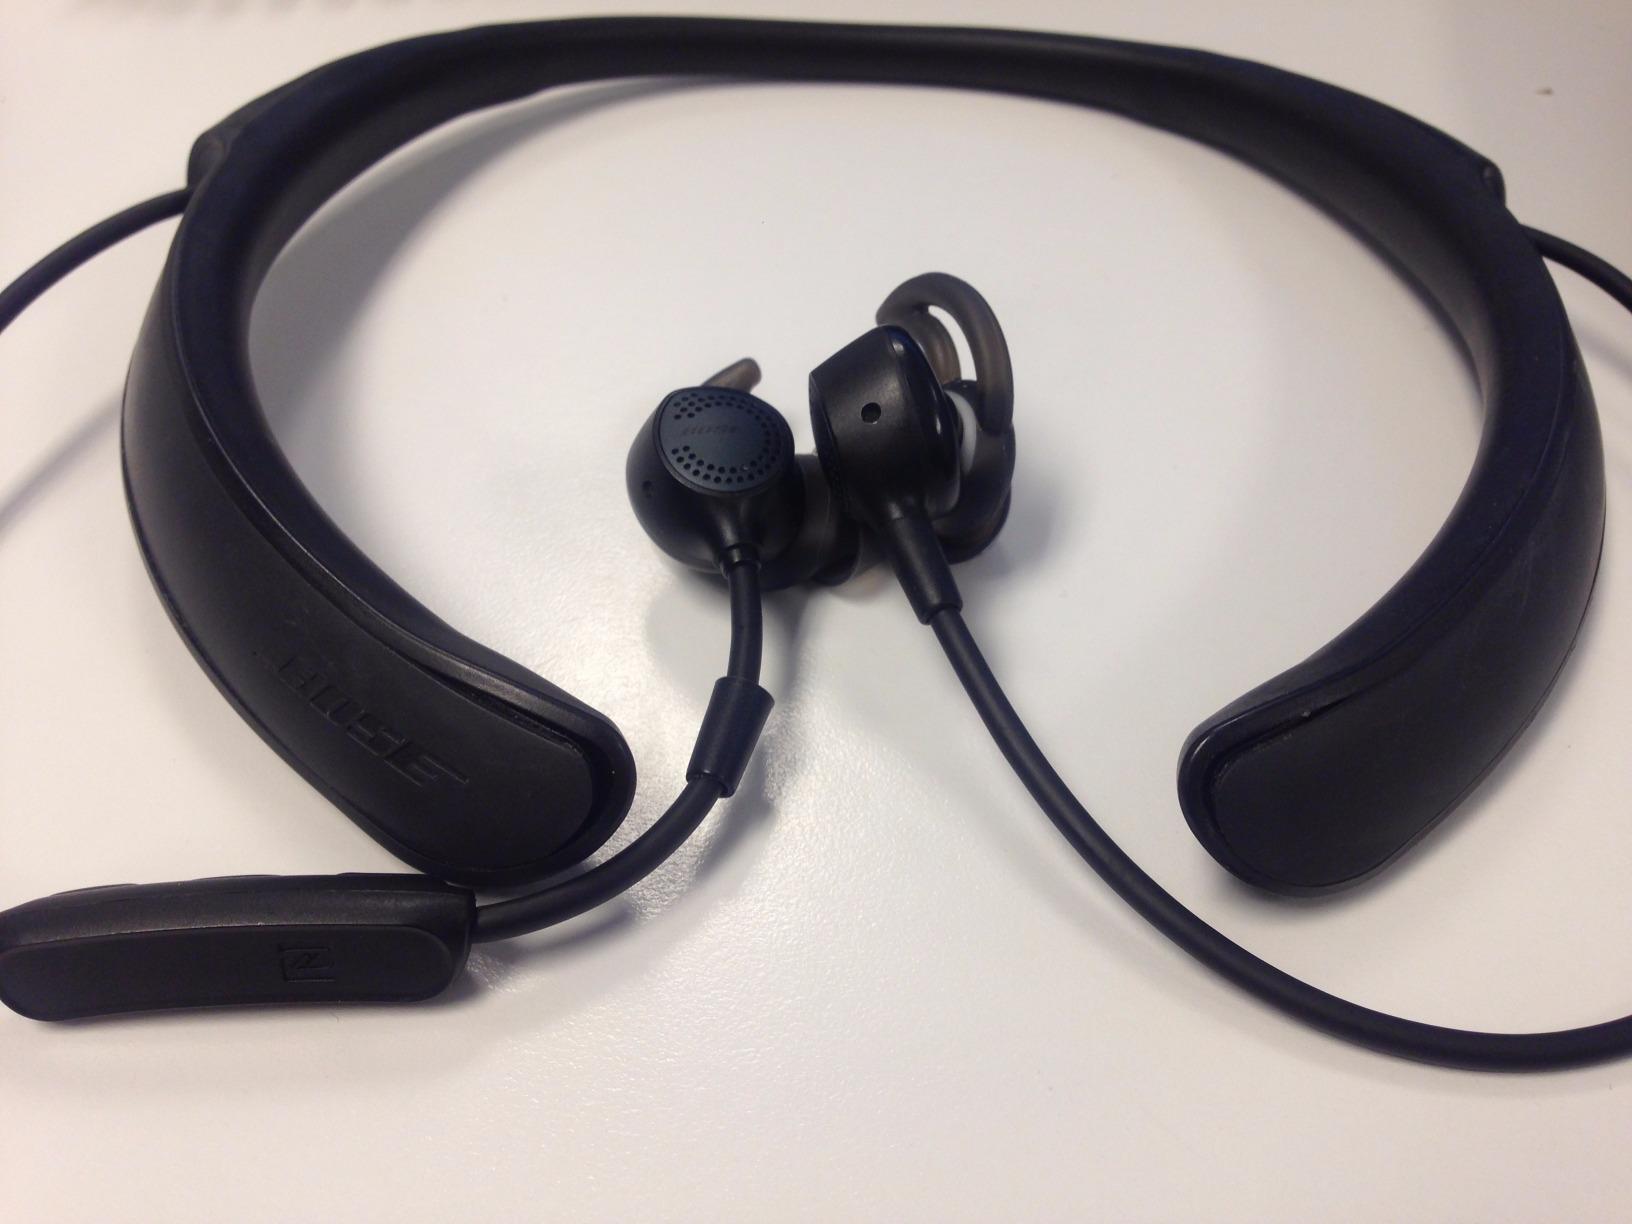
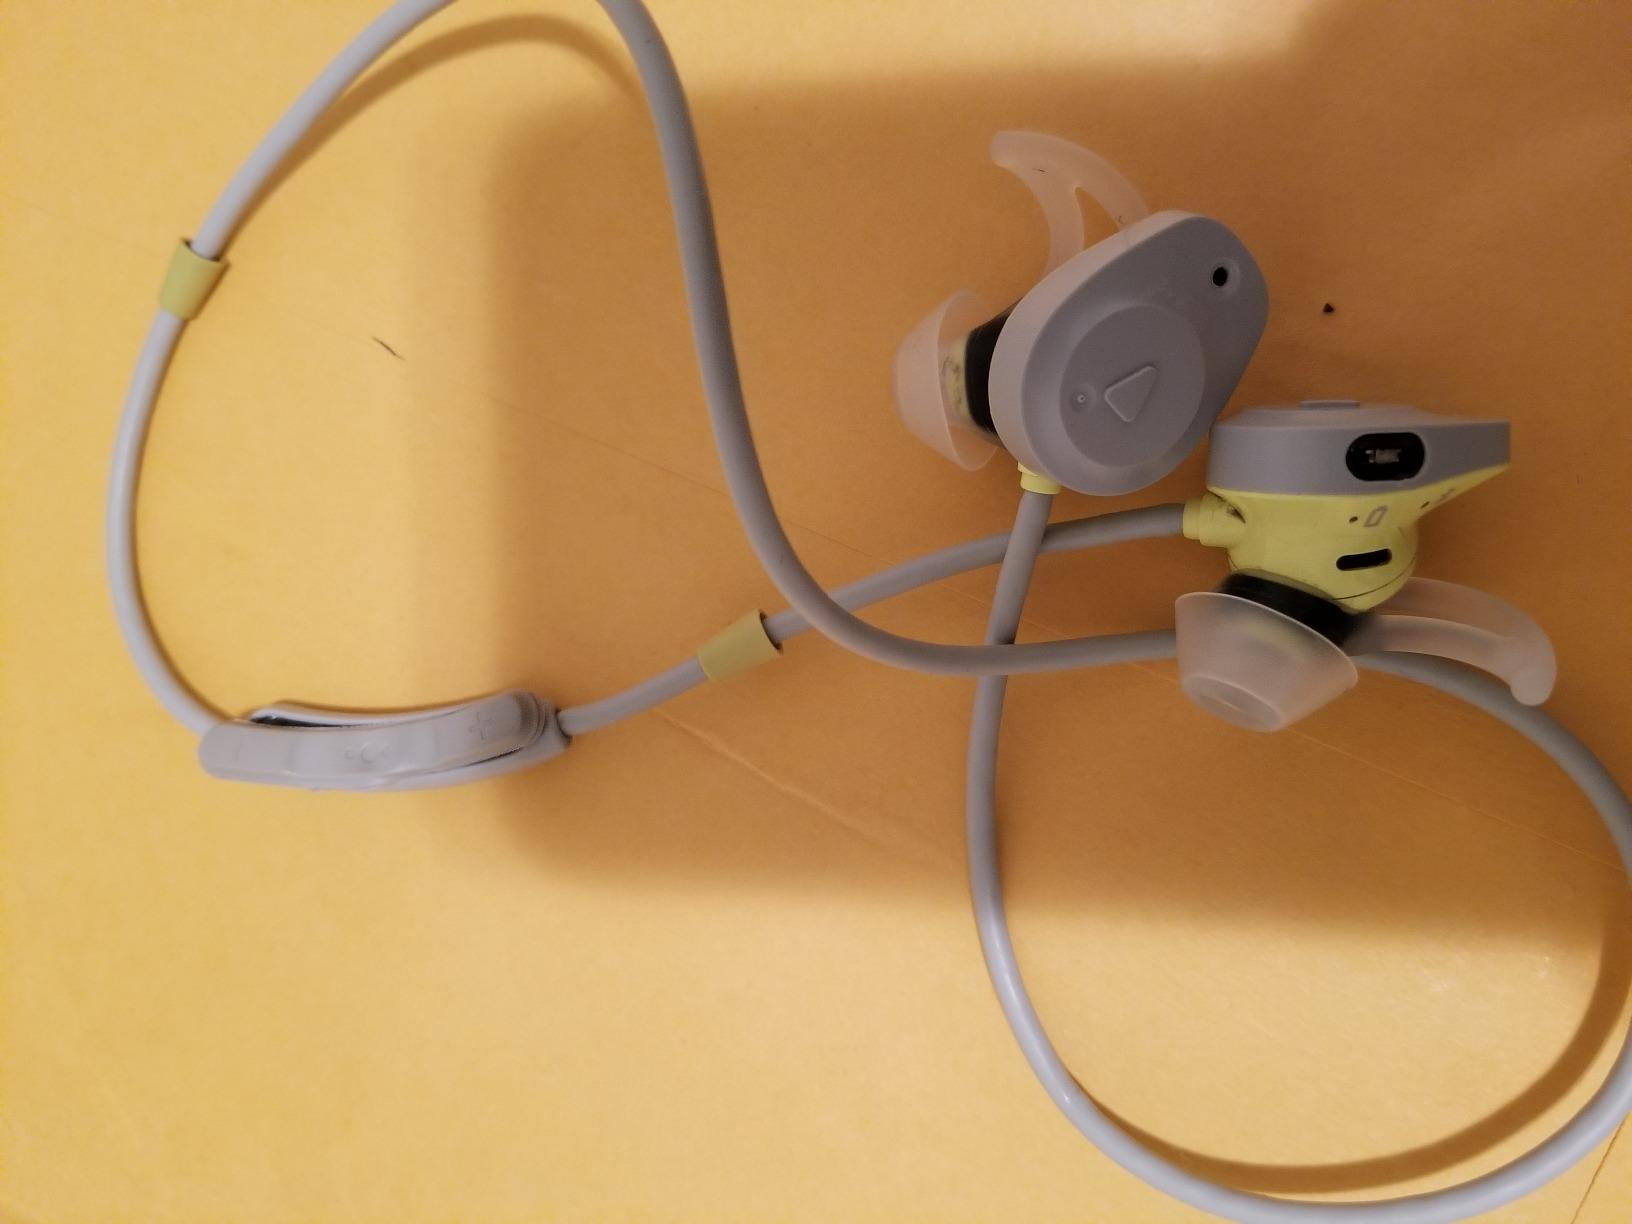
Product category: headphones
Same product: no